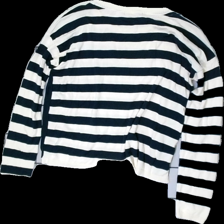
View: back
Type: Sweater
Category: Ladies
Brand: Rut & Circle
Colors: White, Blue
Material: 81% viscose, 19% nylon
Pattern: Striped
Cut: Regular, C-collar
Size: L
Season: All
Price range: 50-100
Recommended usage: Reuse